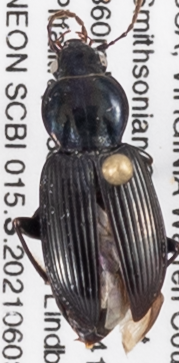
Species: Pterostichus mutus
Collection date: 2021-06-03
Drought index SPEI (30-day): -1.532
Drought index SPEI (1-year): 0.072
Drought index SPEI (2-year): -0.24